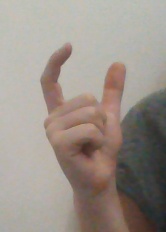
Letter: nun